Andreas du Plessis de Richelieu

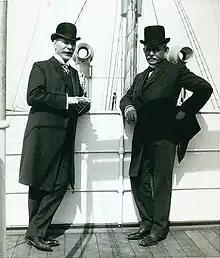
Hans Niels Andersen and Andreas du Plessis du Richelieu in 1932

Though the project would run out of funds, Chulalongkorn would become a shareholder and invest ฿170,000 (85 million baht adjusted for inflation). The railway was inaugurated in July 1891 and would operate until 1959 where it became a tramline. He would also lead the construction of the first electric tramline in the country which ran 18 km from the Royal Palace to Klong Toey, with Fleuron Jacobsen becoming the project's manager. It opened in 1894 under Danish ownership by Chulalongkorn.